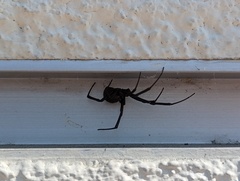
Species: Lactrodectus_hesperus